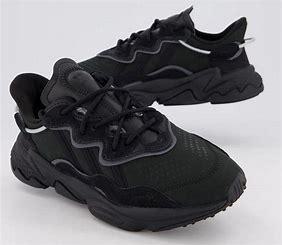
Brand: Adidas
Model: Ozweego